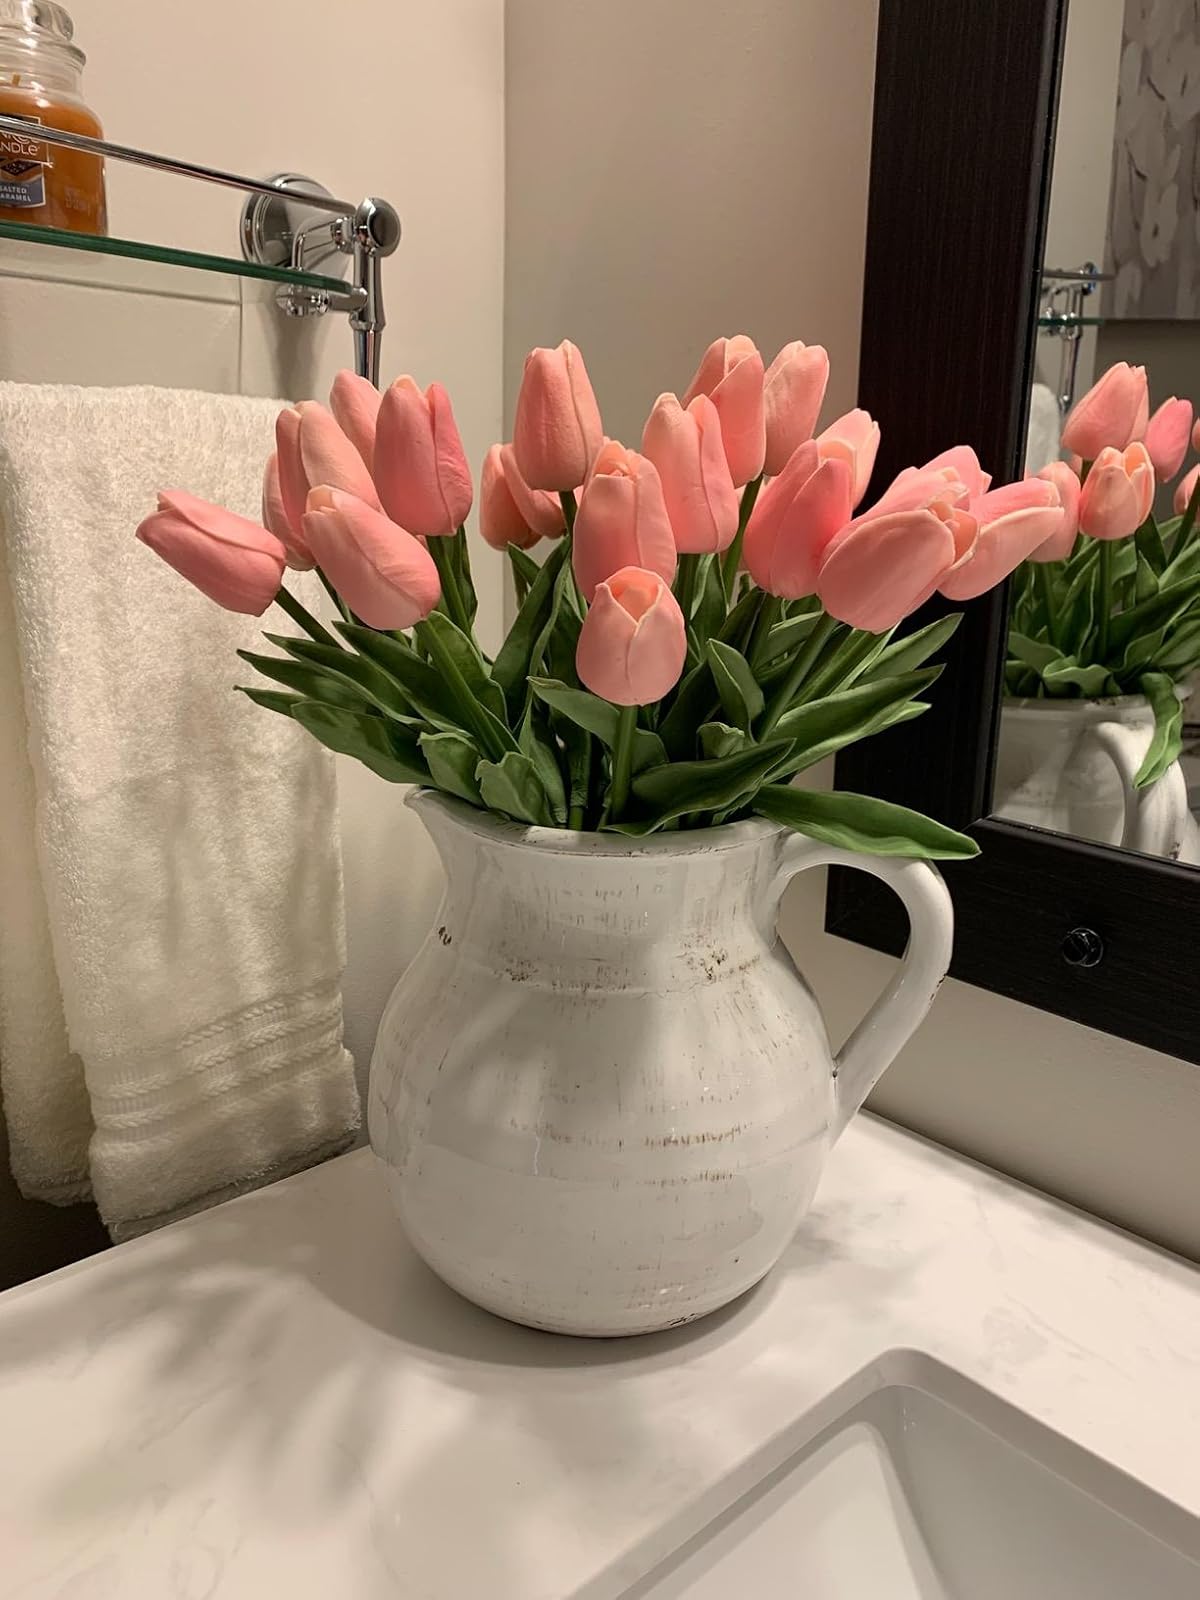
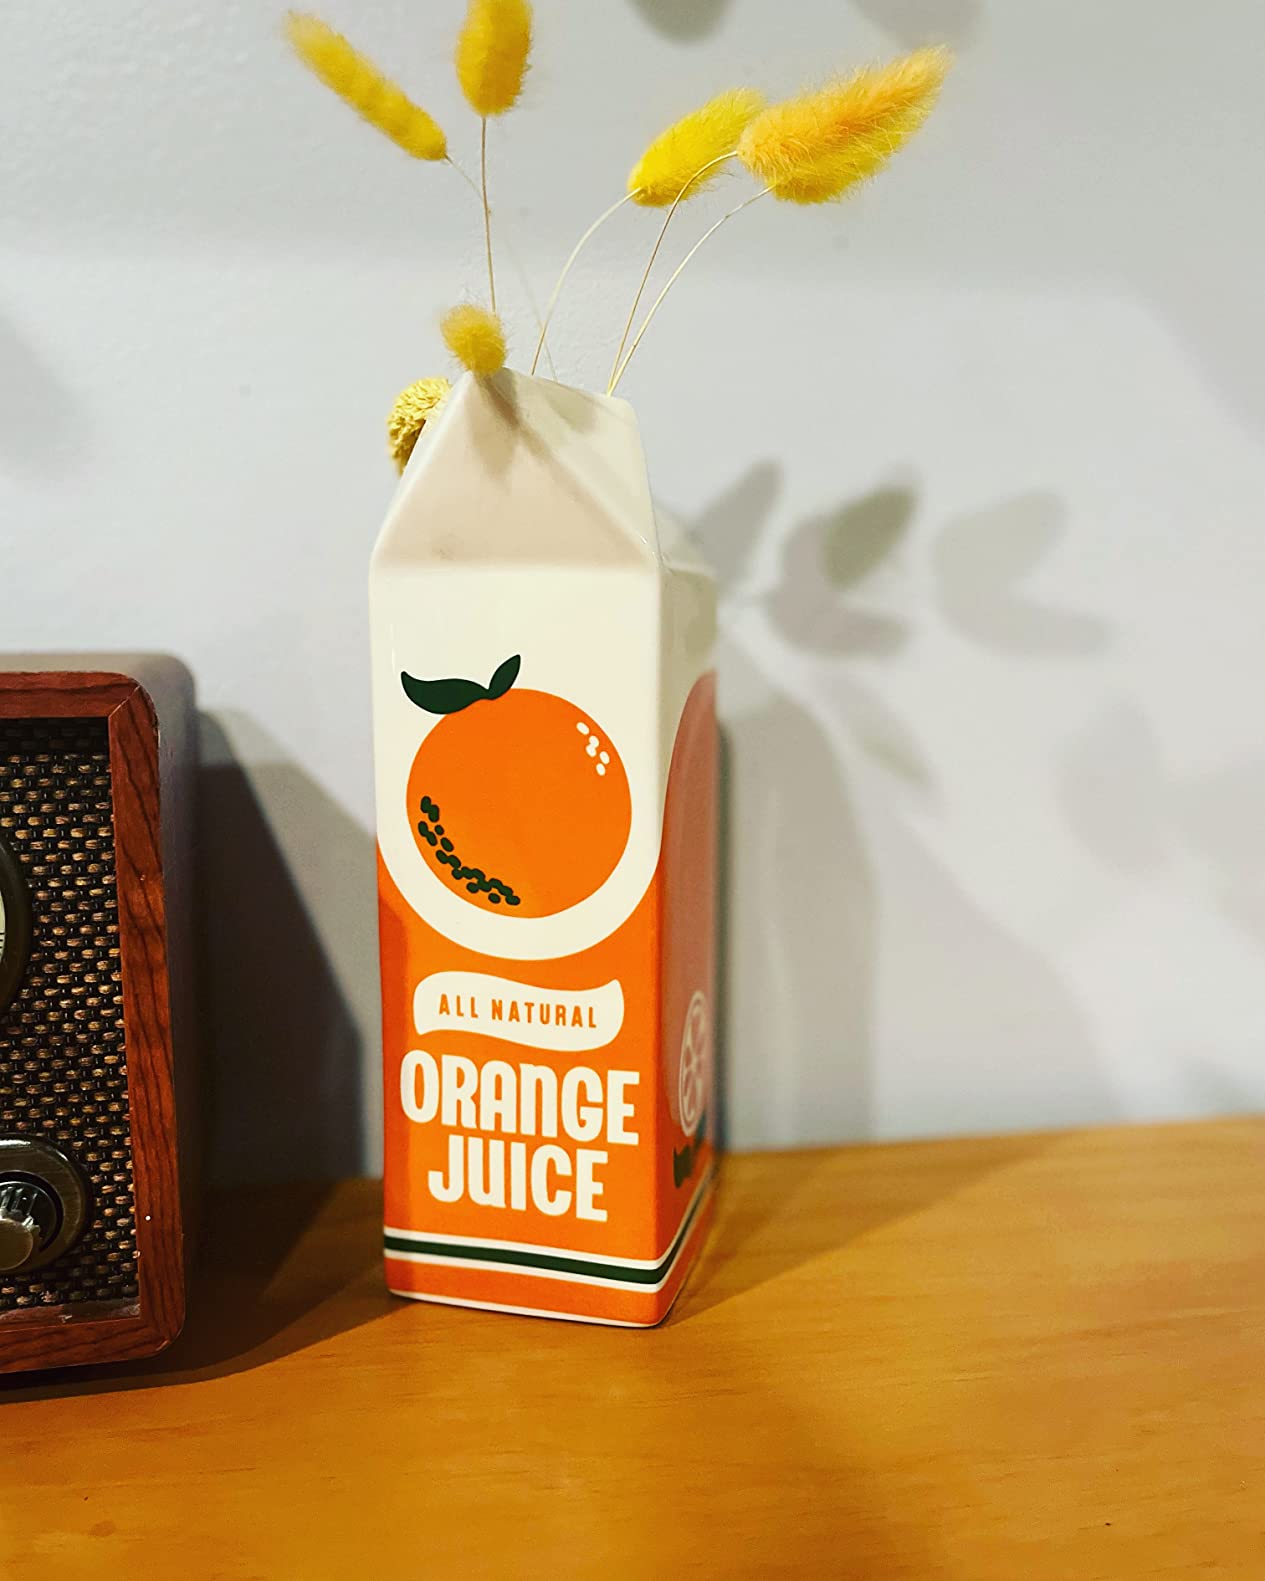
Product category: vase
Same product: no